The Death of the Virgin (Bruegel)

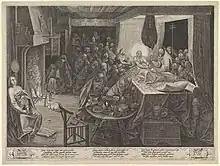
Engraving of "The Death of the Virgin", produced by Philips Galle

"The Death of the Virgin" was originally owned by Abraham Ortelius and may have been commissioned by him. In 1574, Ortelius asked Philips Galle to reproduce the painting as engravings for which he wrote an inscription. He then distributed these prints to his friends including notable figures Dirck Volkertszoon Coornhert and Benedictus Montanus. Coornhert wrote a poem dedicated to Bruegel and Galle which noted the gift. In 1590, Benito Arias Montano requested an impression of the engraving. In a letter to Ortelius, he described the grisaille, which he had seen previously, as 'painted in the most skillful manner and with the greatest piety'. Pieter Bruegel the Younger made multiple copies of "The Death of the Virgin", one of which was in colour.